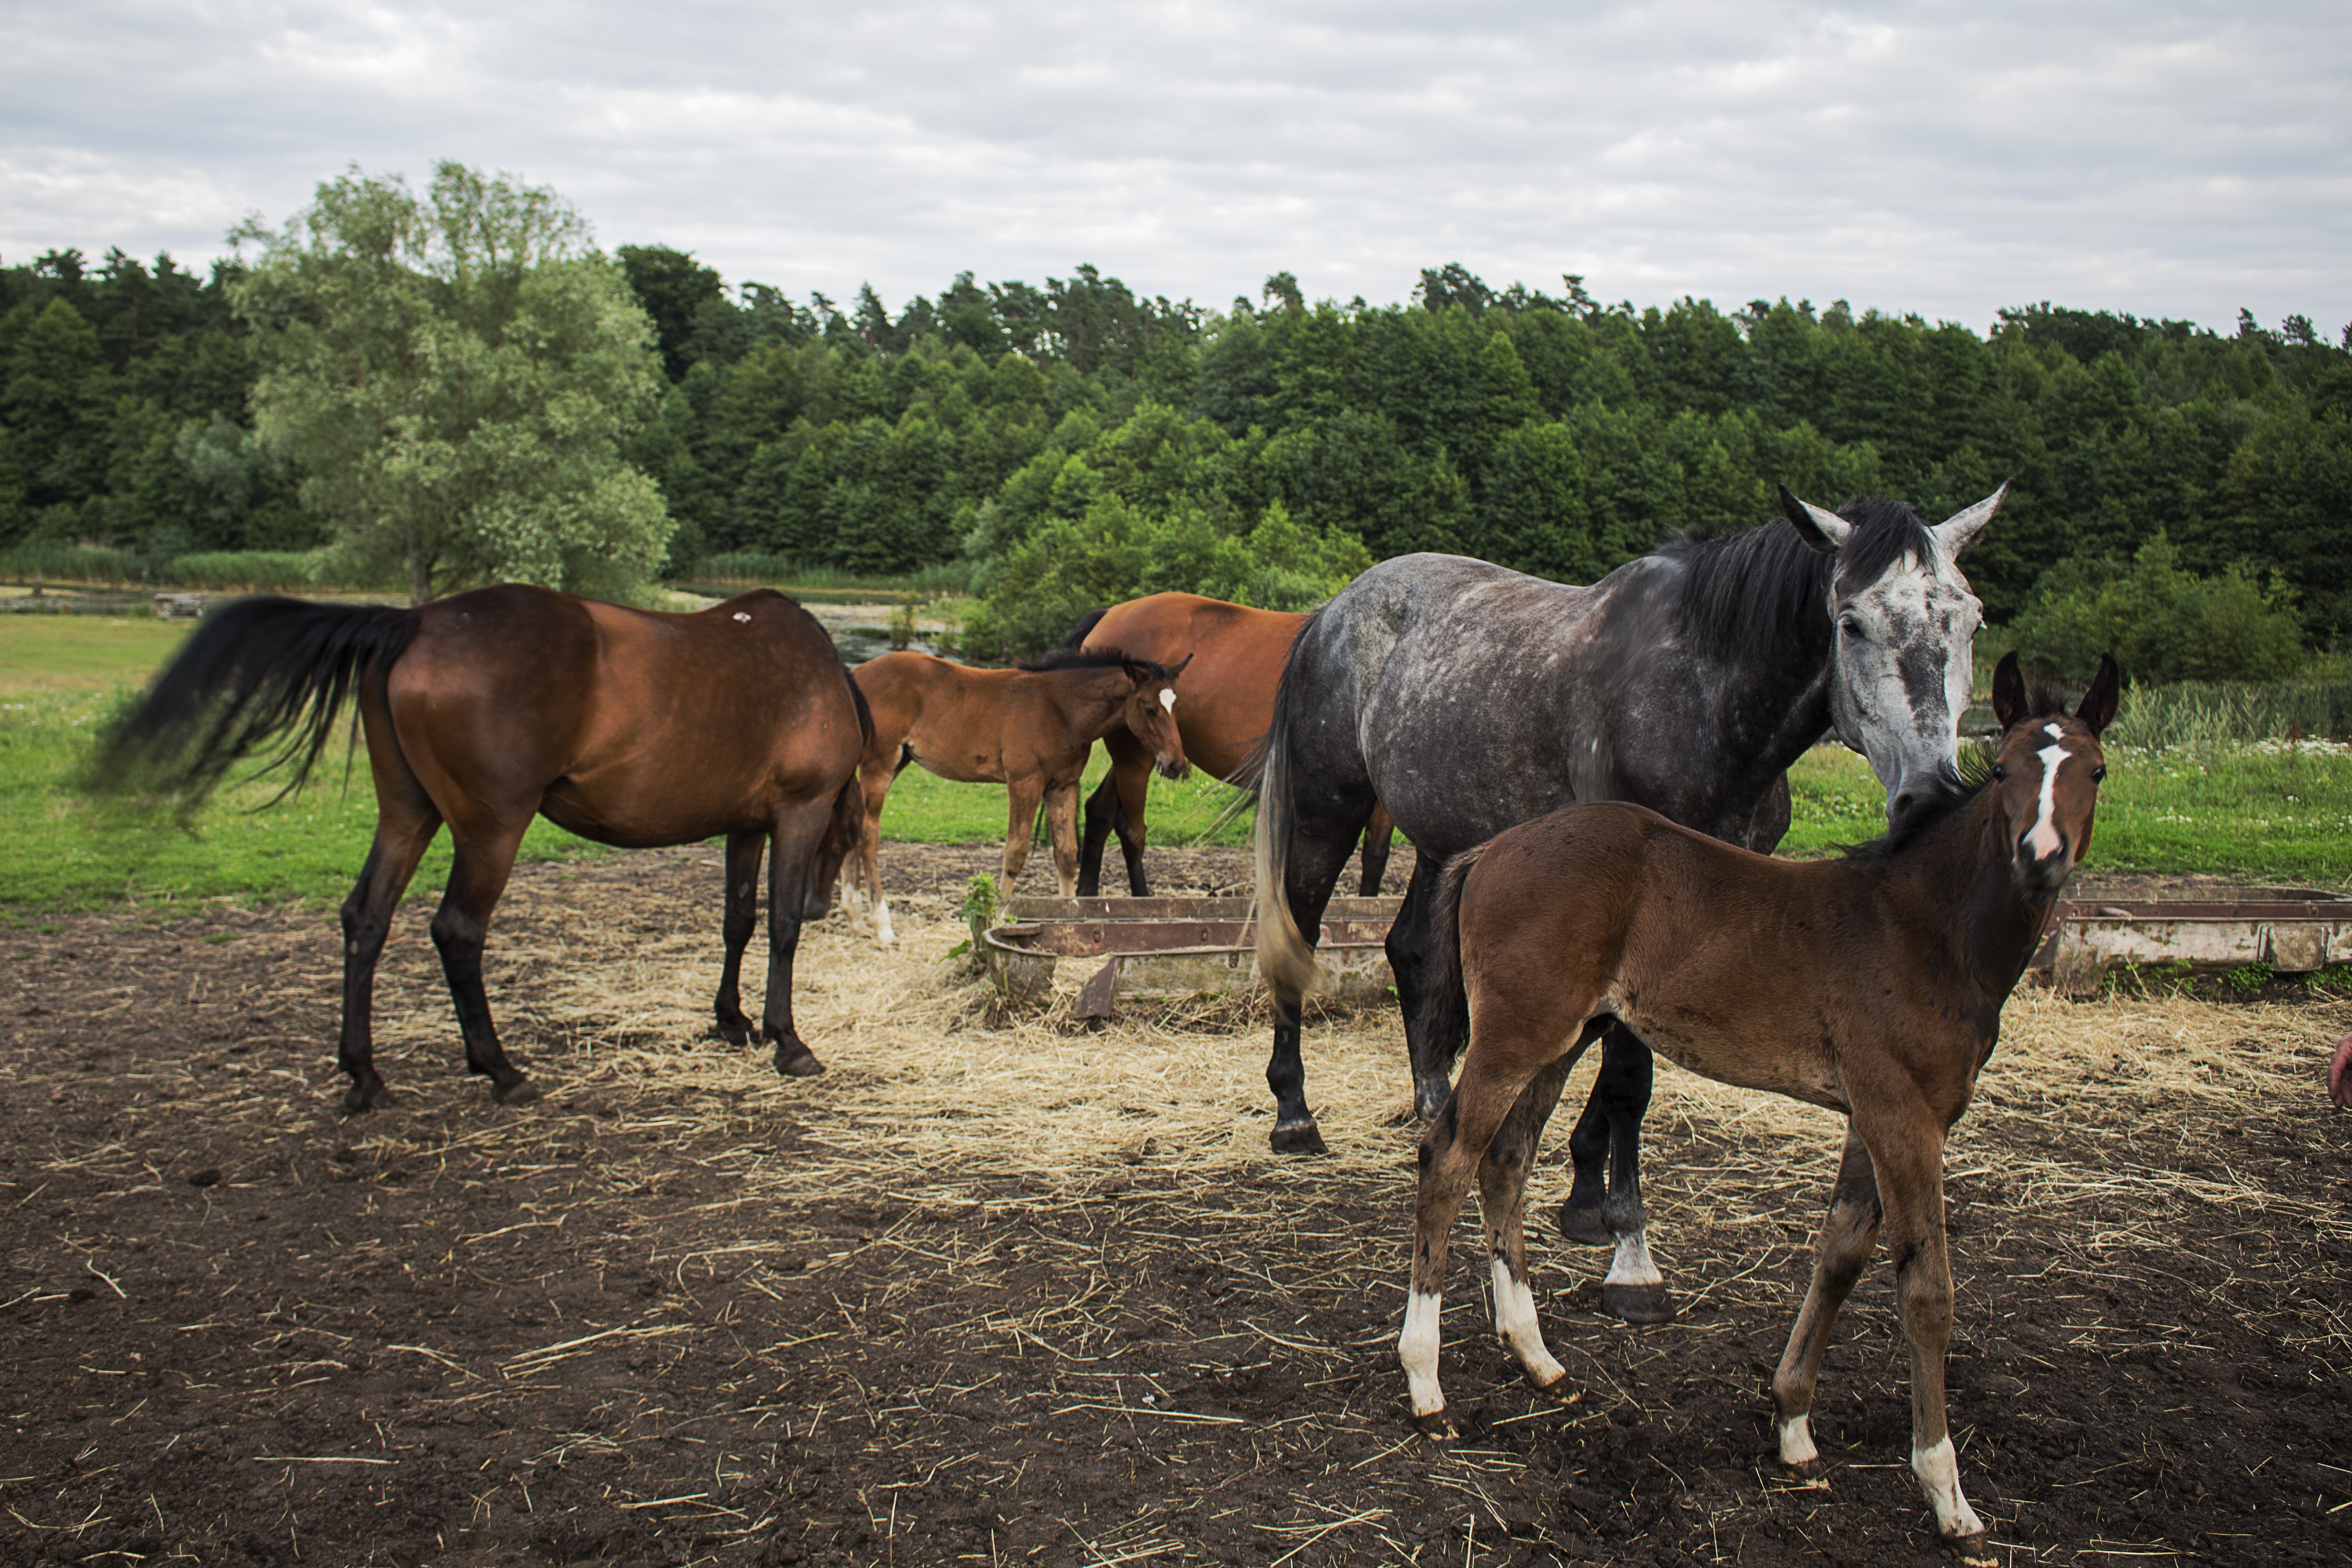
summer, herd, pasture, grazing, ranch, horse, mammal, stallion, mane, horses, vertebrate, mare, foal, colt, pack animal, horse like mammal, mustang horse